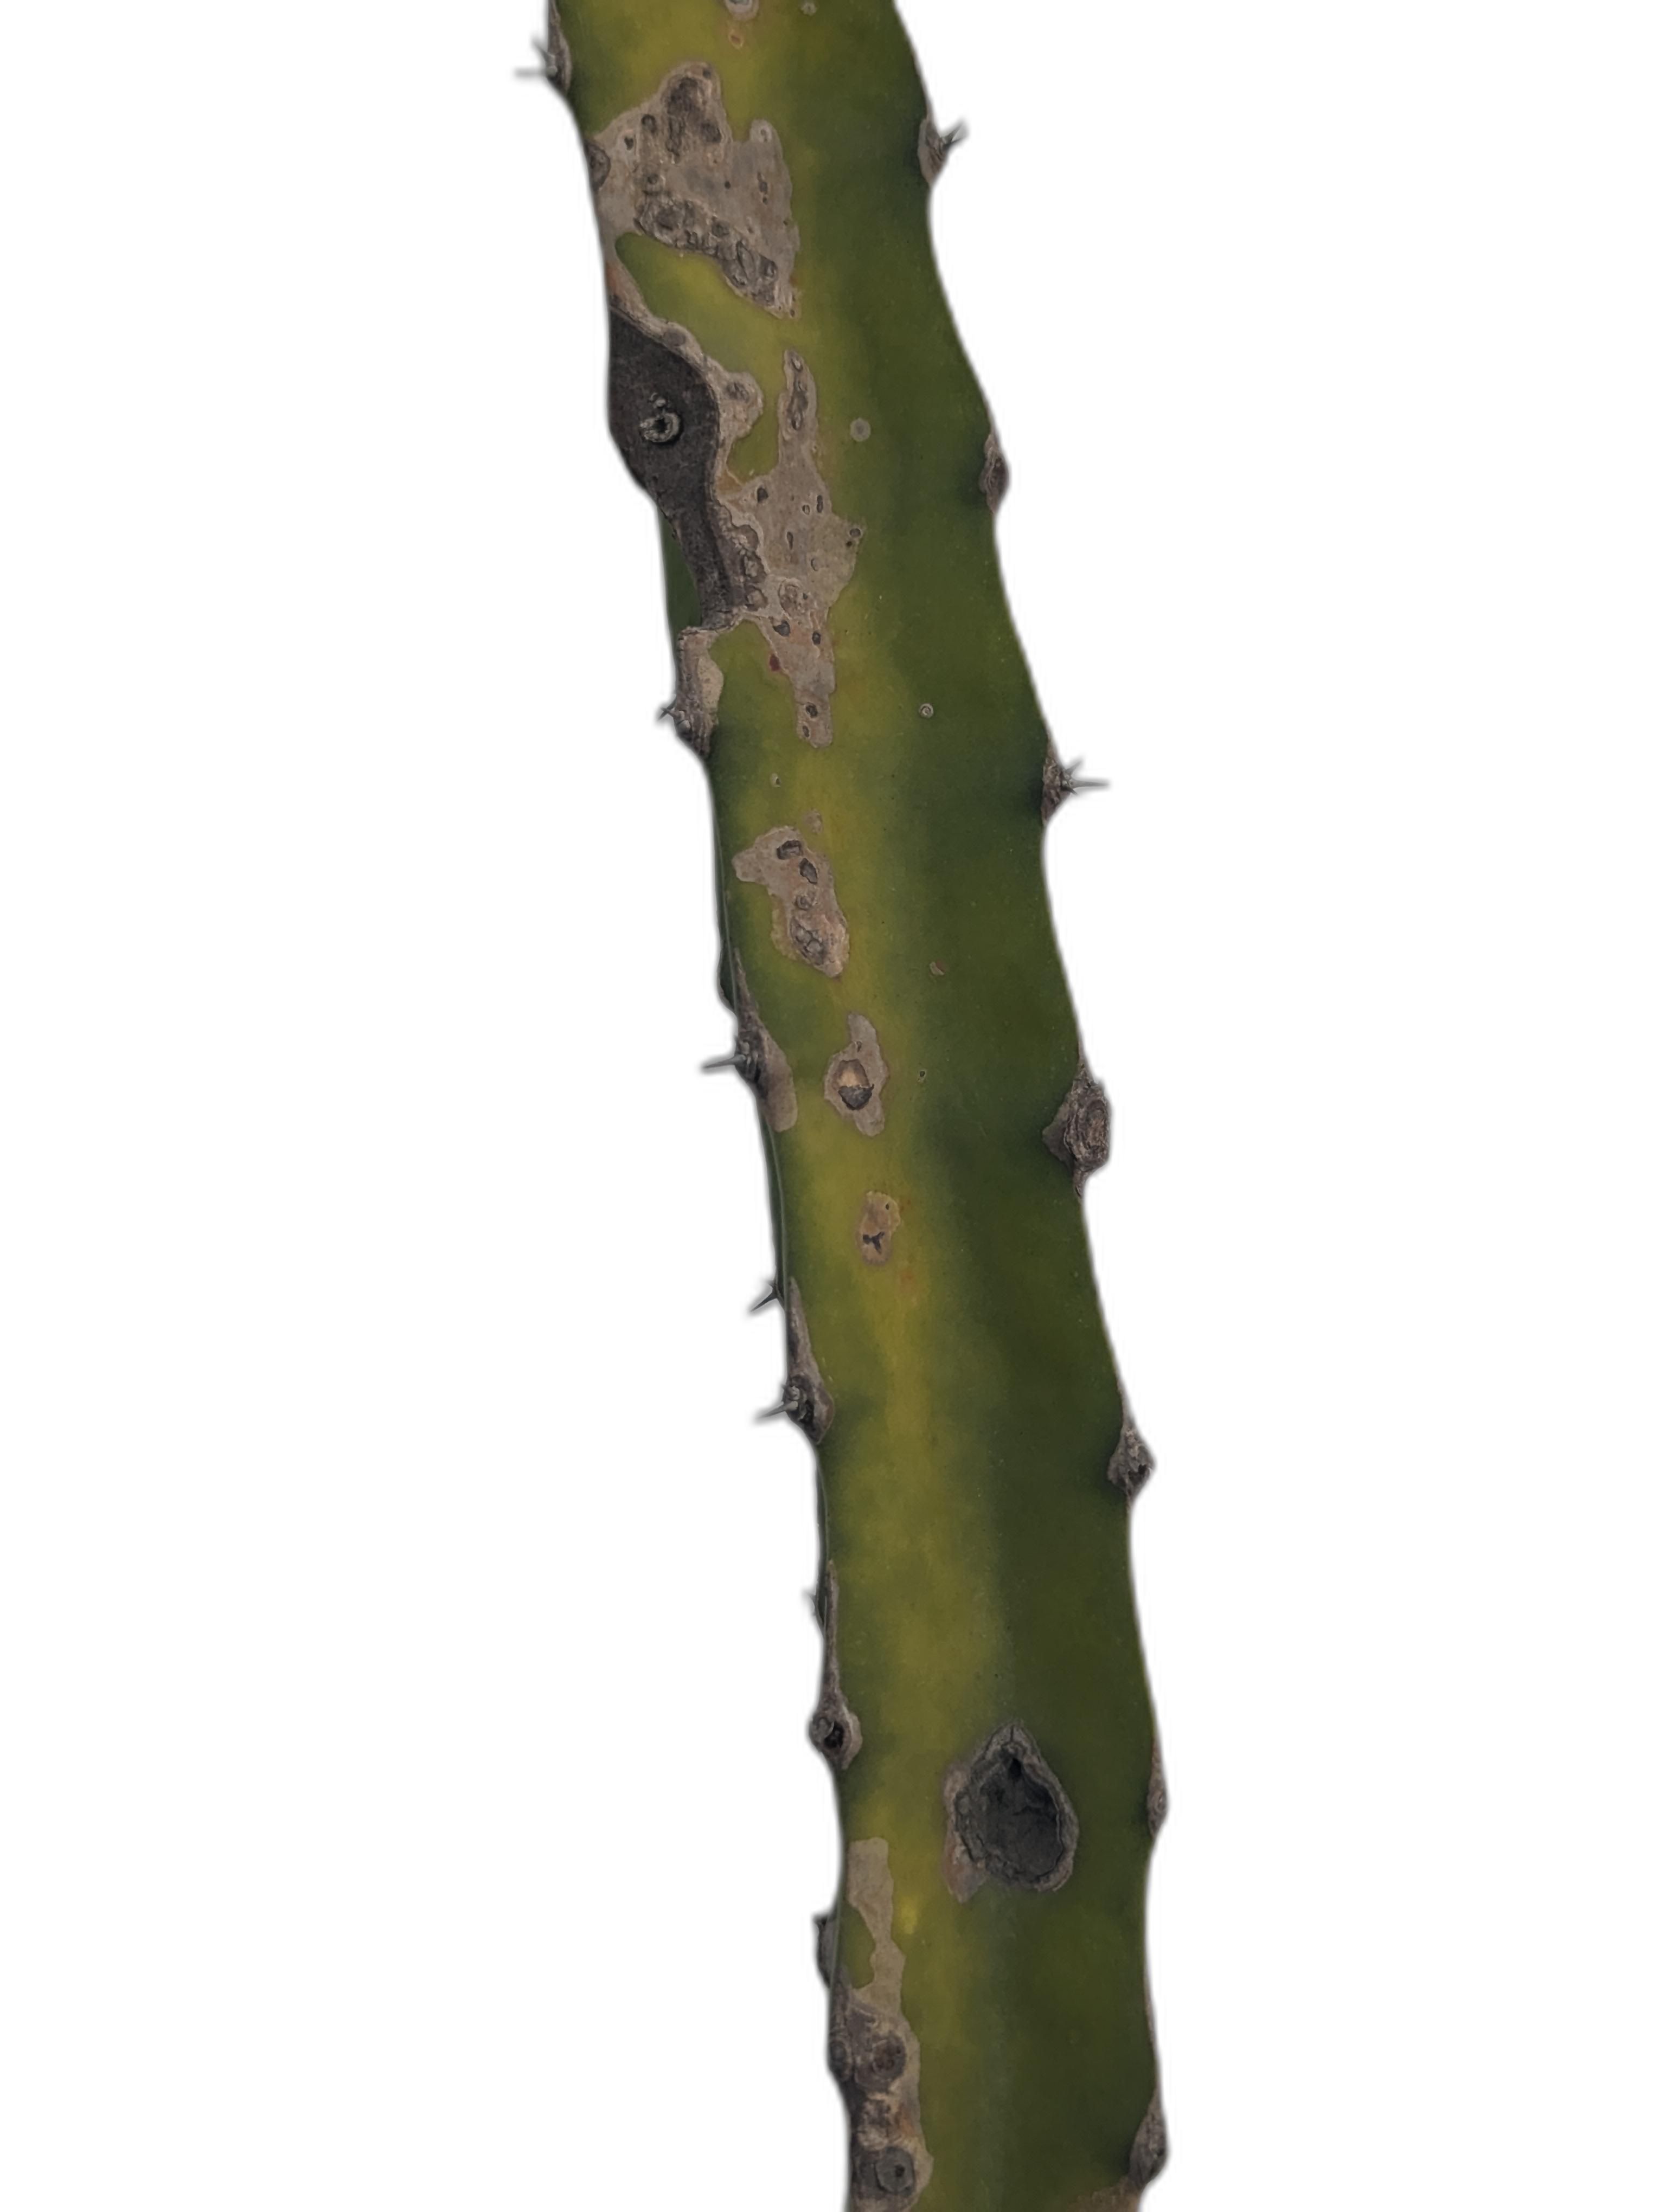
Label: Bad leaf